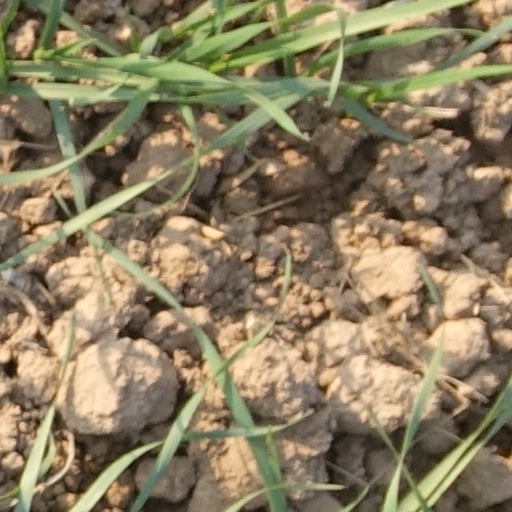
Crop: wheat